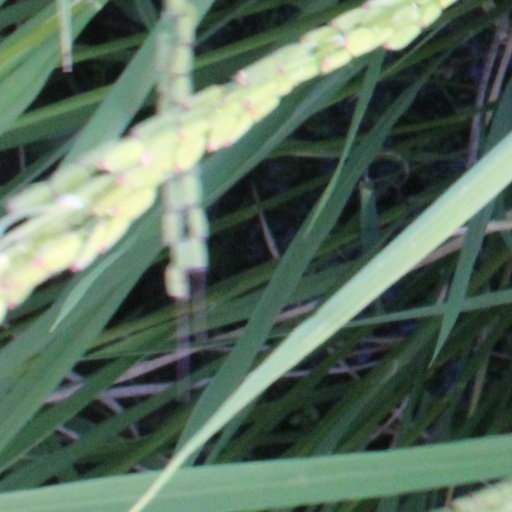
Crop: rice